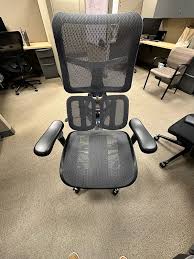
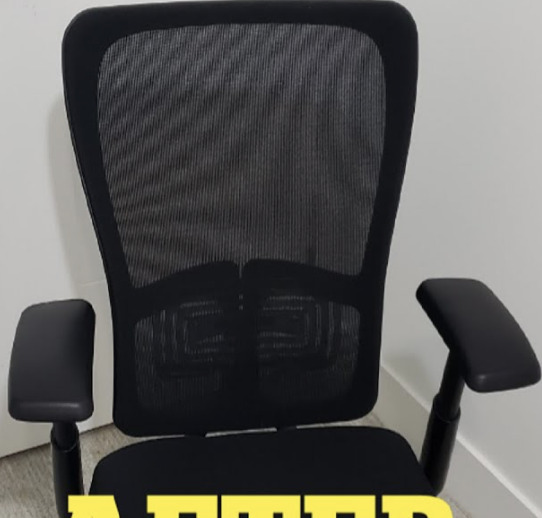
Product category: items_chair
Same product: no